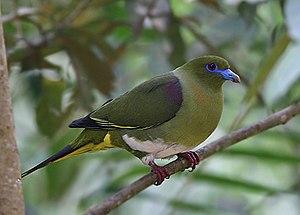
Le Colombar de Seimund est une espèce d’oiseaux appartenant à la famille des Columbidae.